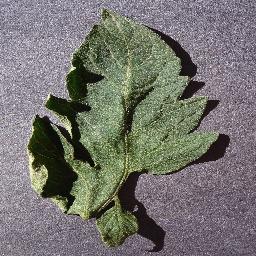
Label: Tomato___healthy